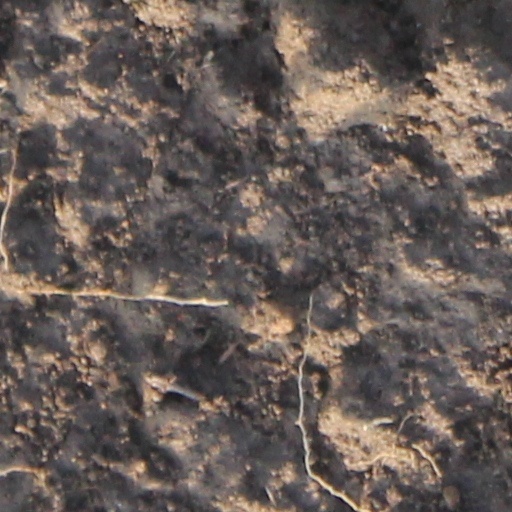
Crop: wheat